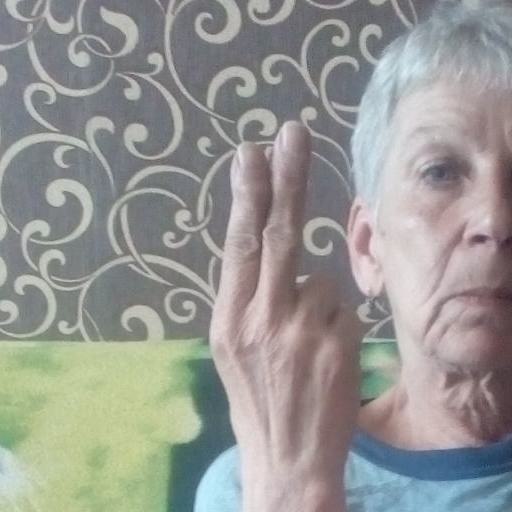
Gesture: two_up_inverted